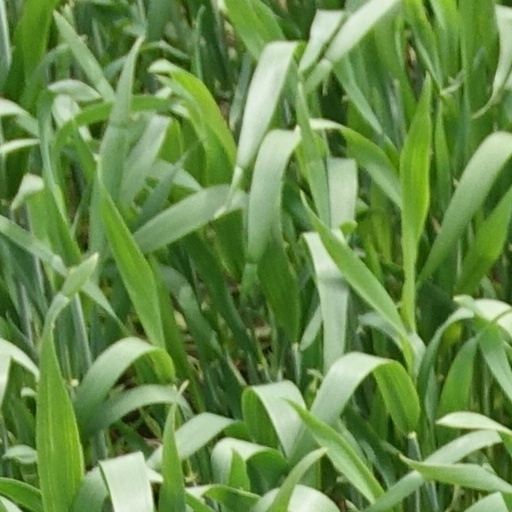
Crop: wheat